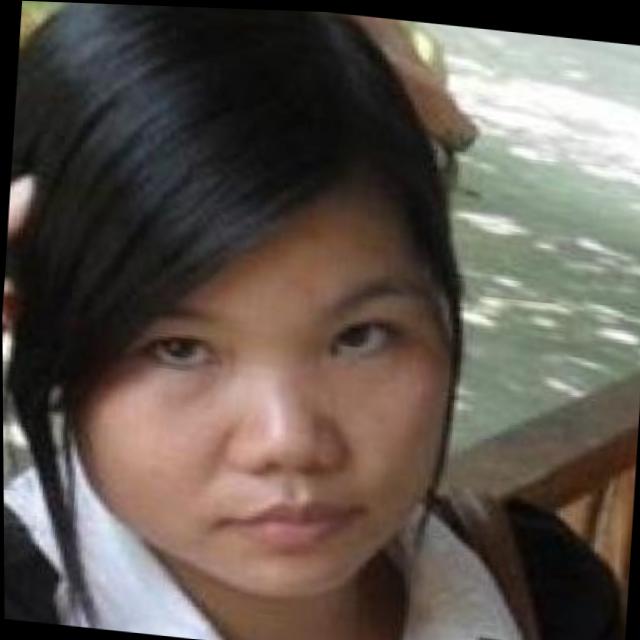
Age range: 21-44